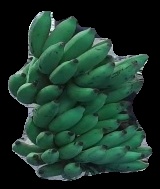
Variety: elakki-bale
Grade: grade3